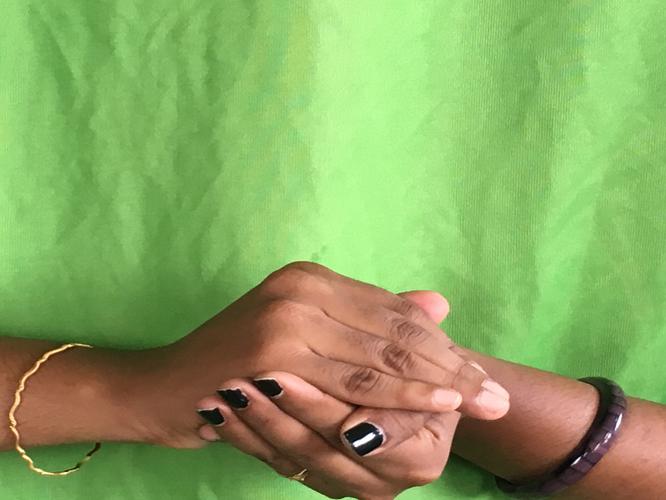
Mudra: Samputa
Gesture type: double_hand